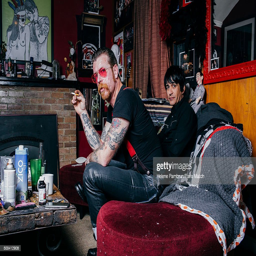
artist with the guitarist are photographed for magazine .